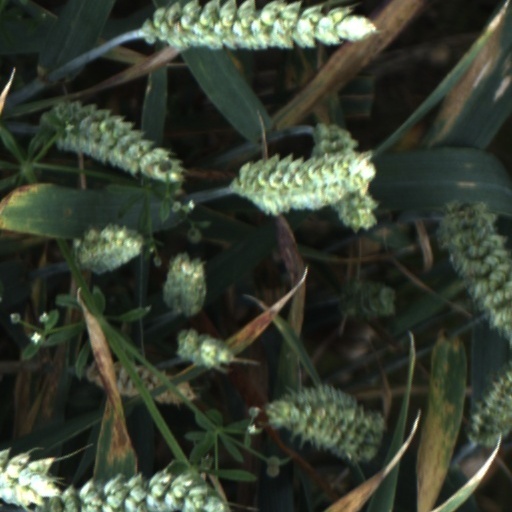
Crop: wheat